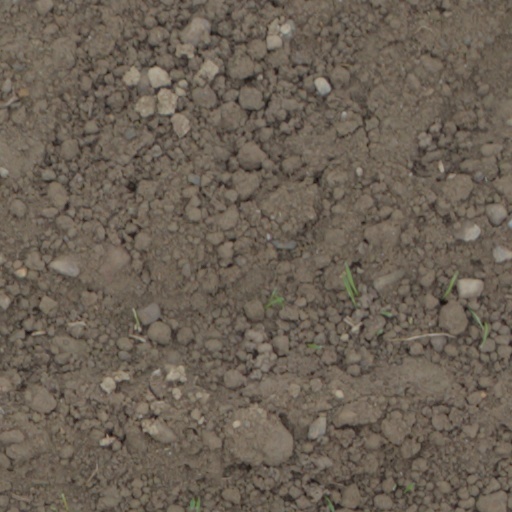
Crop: wheat